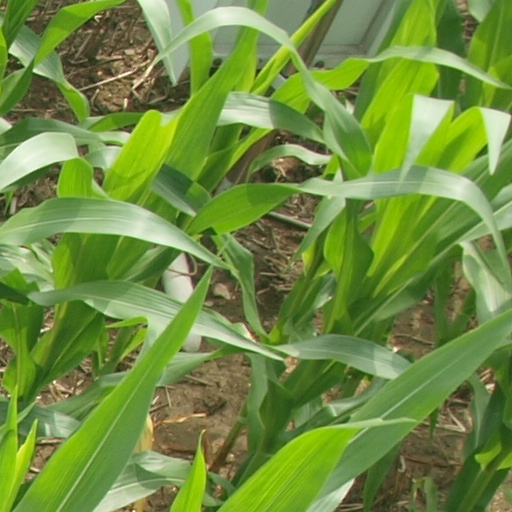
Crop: maize; corn